Marjorie Eaton

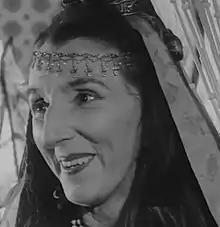
Eaton in "Night Tide" (1961)

Eaton appeared both in film and on stage, performing in a number of Broadway plays. She made her (uncredited) film debut in "Anna and the King of Siam" in 1946. Later roles included Hester Forstye in "That Forsyte Woman" (1949), Madame Romanovitch in "Night Tide" (1961), the starring role of Hetty March in the low-budget, science fiction B movie "Monstrosity" (1963), Miss Persimmon in "Mary Poppins" (1964), and Sister Ursula in "The Trouble with Angels" (1966).